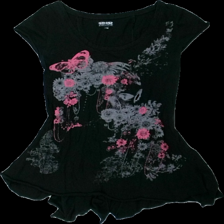
View: front
Type: Dress
Category: Children
Brand: Not in the list
Brand text on label: sense
Colors: Black, Grey, Pink
Material: 100% bomull
Pattern: Floral print
Cut: C-collar
Size: 170
Season: Summer
Price range: <50
Recommended usage: Reuse
Description: klänning med volang och tryck